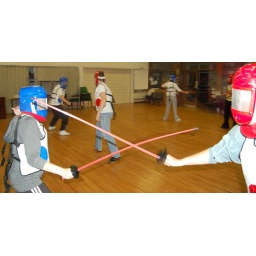
Two fencers duel at a recent sword fencing team building event in Eccles, Greater Manchester